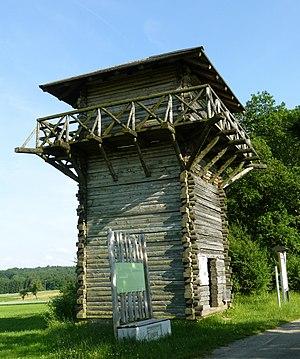
Les monts de Souabe et Franconie ou la Forêt souabe-franconienne est une zone montagneuse de basse altitude au nord-est du Bade-Wurtemberg. Le point culminant est la Hohe Brach avec 586 m d’altitude dans la forêt de Mainhardt. Ils font partie intégrante de la cuesta souabe, pendant allemand des cuestas de Lorraine. Ils sont composés de plusieurs petits massifs de faible altitude très boisés dont la jonction est assurée par des vallons de petits cours d’eau qui entaillent plus des hauts plateaux que de vrais sommets. En raison de sa configuration géologique du Keuper moyen et inférieur marqué par le grès à roseaux et la dolomie, des thalwegs torrentiels incisent les parties supérieures en formant des cascades sur rochers dénudés et des vallons en V très inaccessibles qu’on désigne localement par le terme « Klinge ».
Mainhardt est une commune de Bade-Wurtemberg, située dans l'arrondissement de Schwäbisch Hall, dans la région de Heilbronn-Franconie, dans le district de Stuttgart.